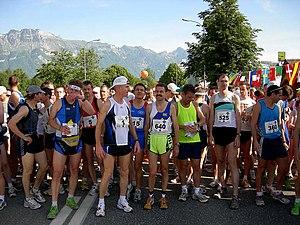
Le marathon alpin du Liechtenstein, appelé officiellement LGT Alpin Marathon du nom du sponsor-titre LGT Bank, est un marathon de montagne reliant le village de Bendern à celui de Malbun au Liechtenstein. Il a été créé en 2000.